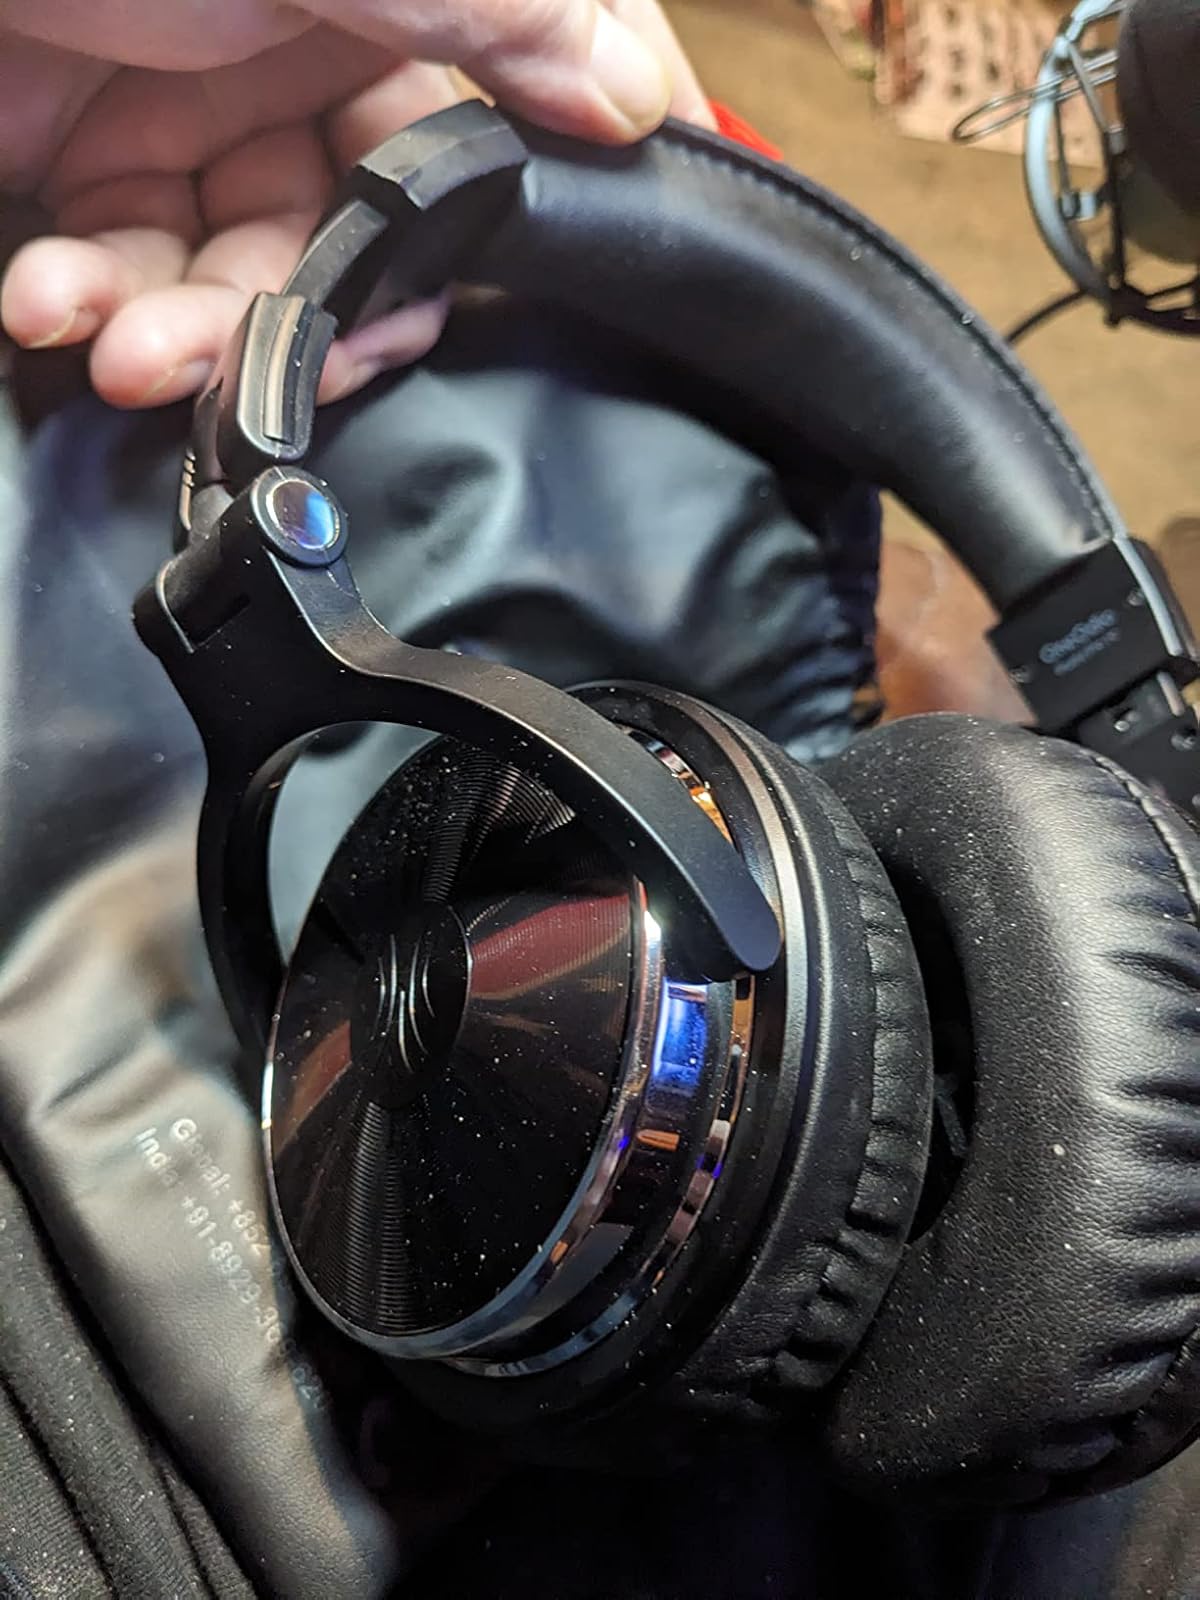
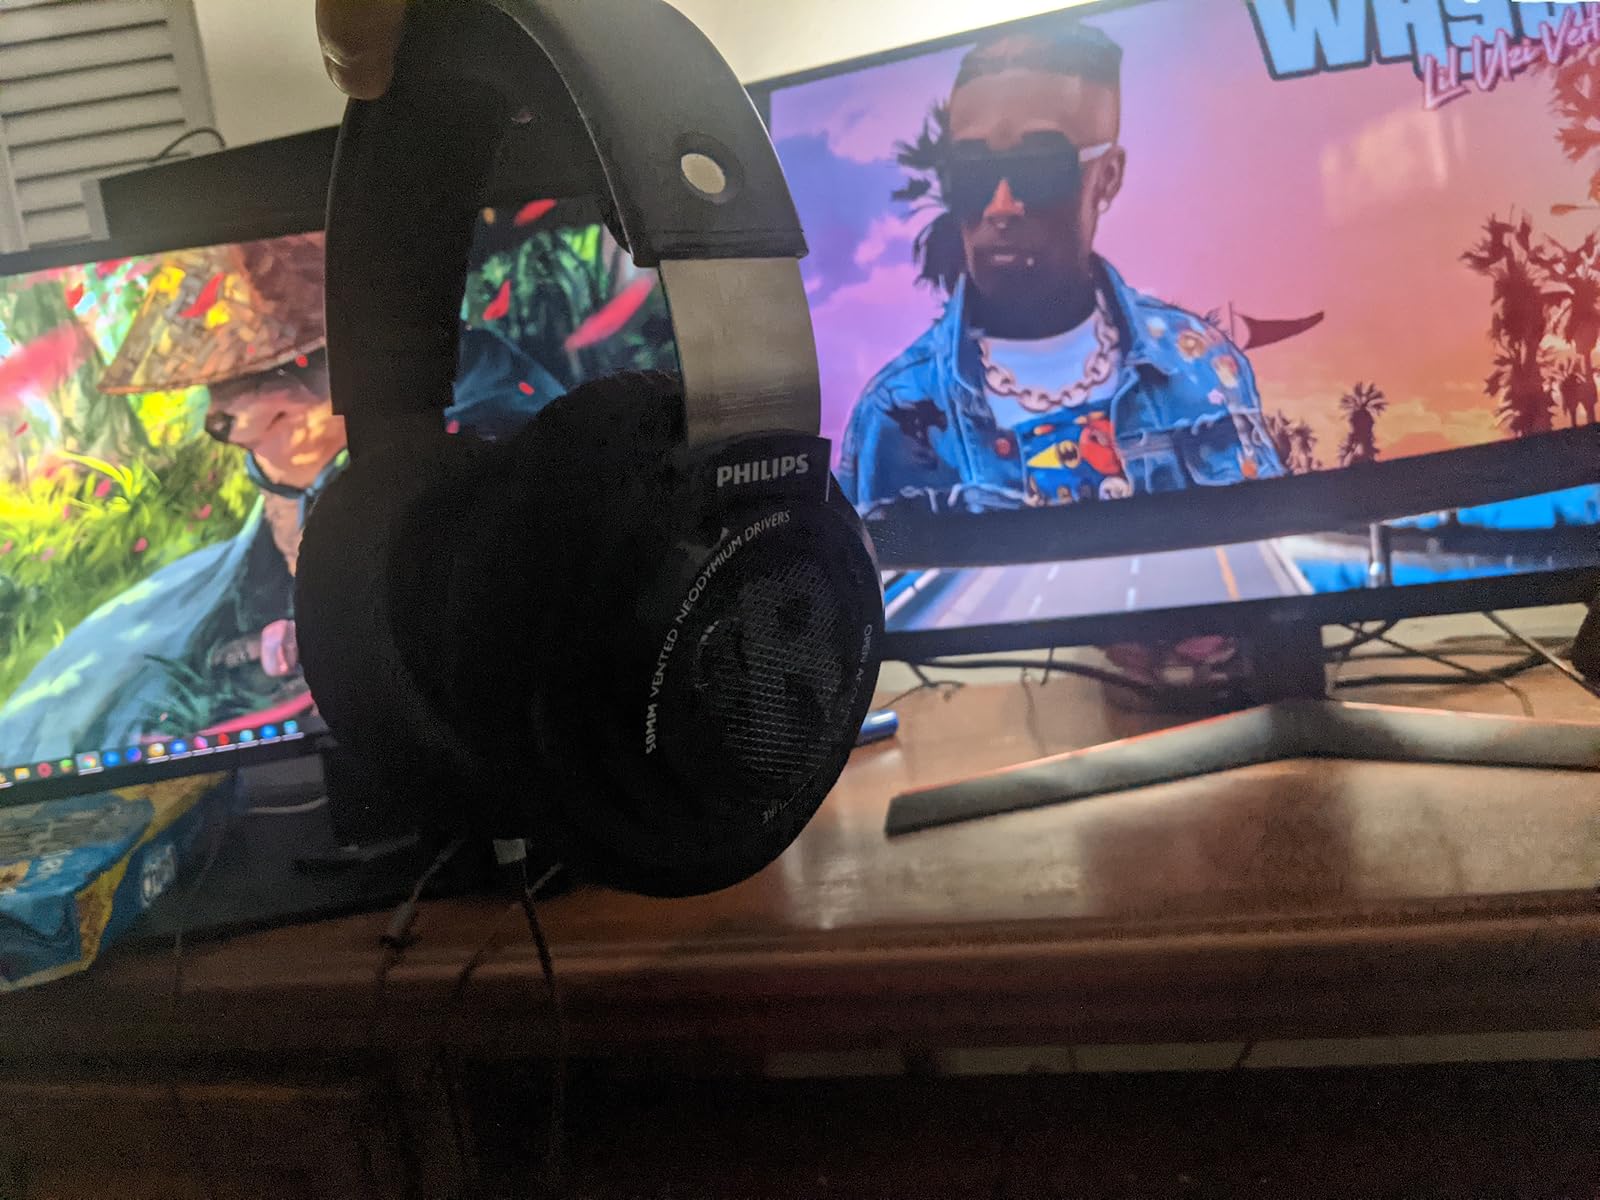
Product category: headphones
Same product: no